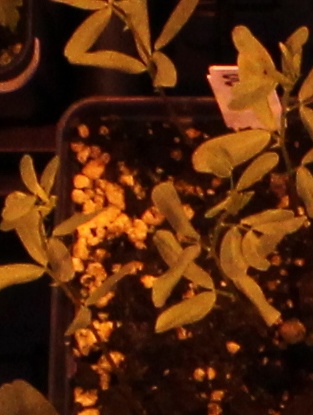
Label: Lentil